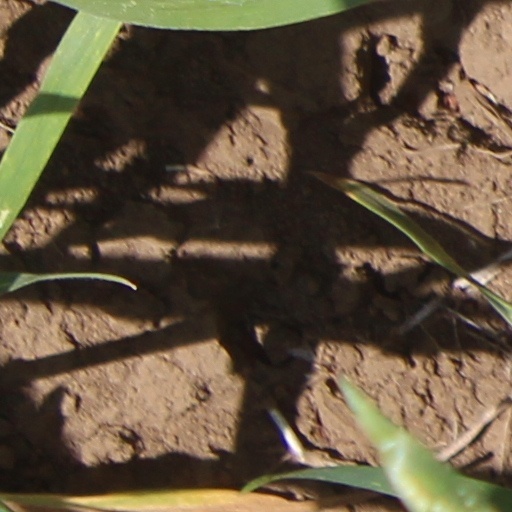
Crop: wheat